History of English cricket (1726–1750)

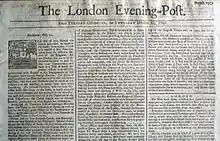
Front page of the "London Evening Post" for 21–23 October 1746

Early notices tended to be either the announcement of a scheduled match or a brief summary of the gambling odds rather than the actual play. It was not until 1726 that players were first mentioned by name in a newspaper report. Only three notices were published in 1726 but this increased to nineteen in 1730. The "London Evening Post" was founded in 1726 and the "Daily Advertiser" (which had several changes of title) began publication in 1735; they carried a good many cricket notices until both ceased publication in 1797. Other newspapers included the "General Evening Post", "London Daily Post", "St James Evening Post", and the "Whitehall Evening Post". The early newspapers were not always correct, however, as in 1732 when twelve games were recorded, eleven involving the prominent London Cricket Club. A newspaper report in September stated that London played thirteen matches in all and were unbeaten, but that claim contradicted a report in May stating that Croydon defeated London "by great odds".